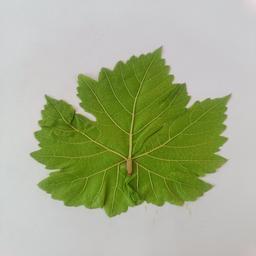
Label: Healthy Leaves